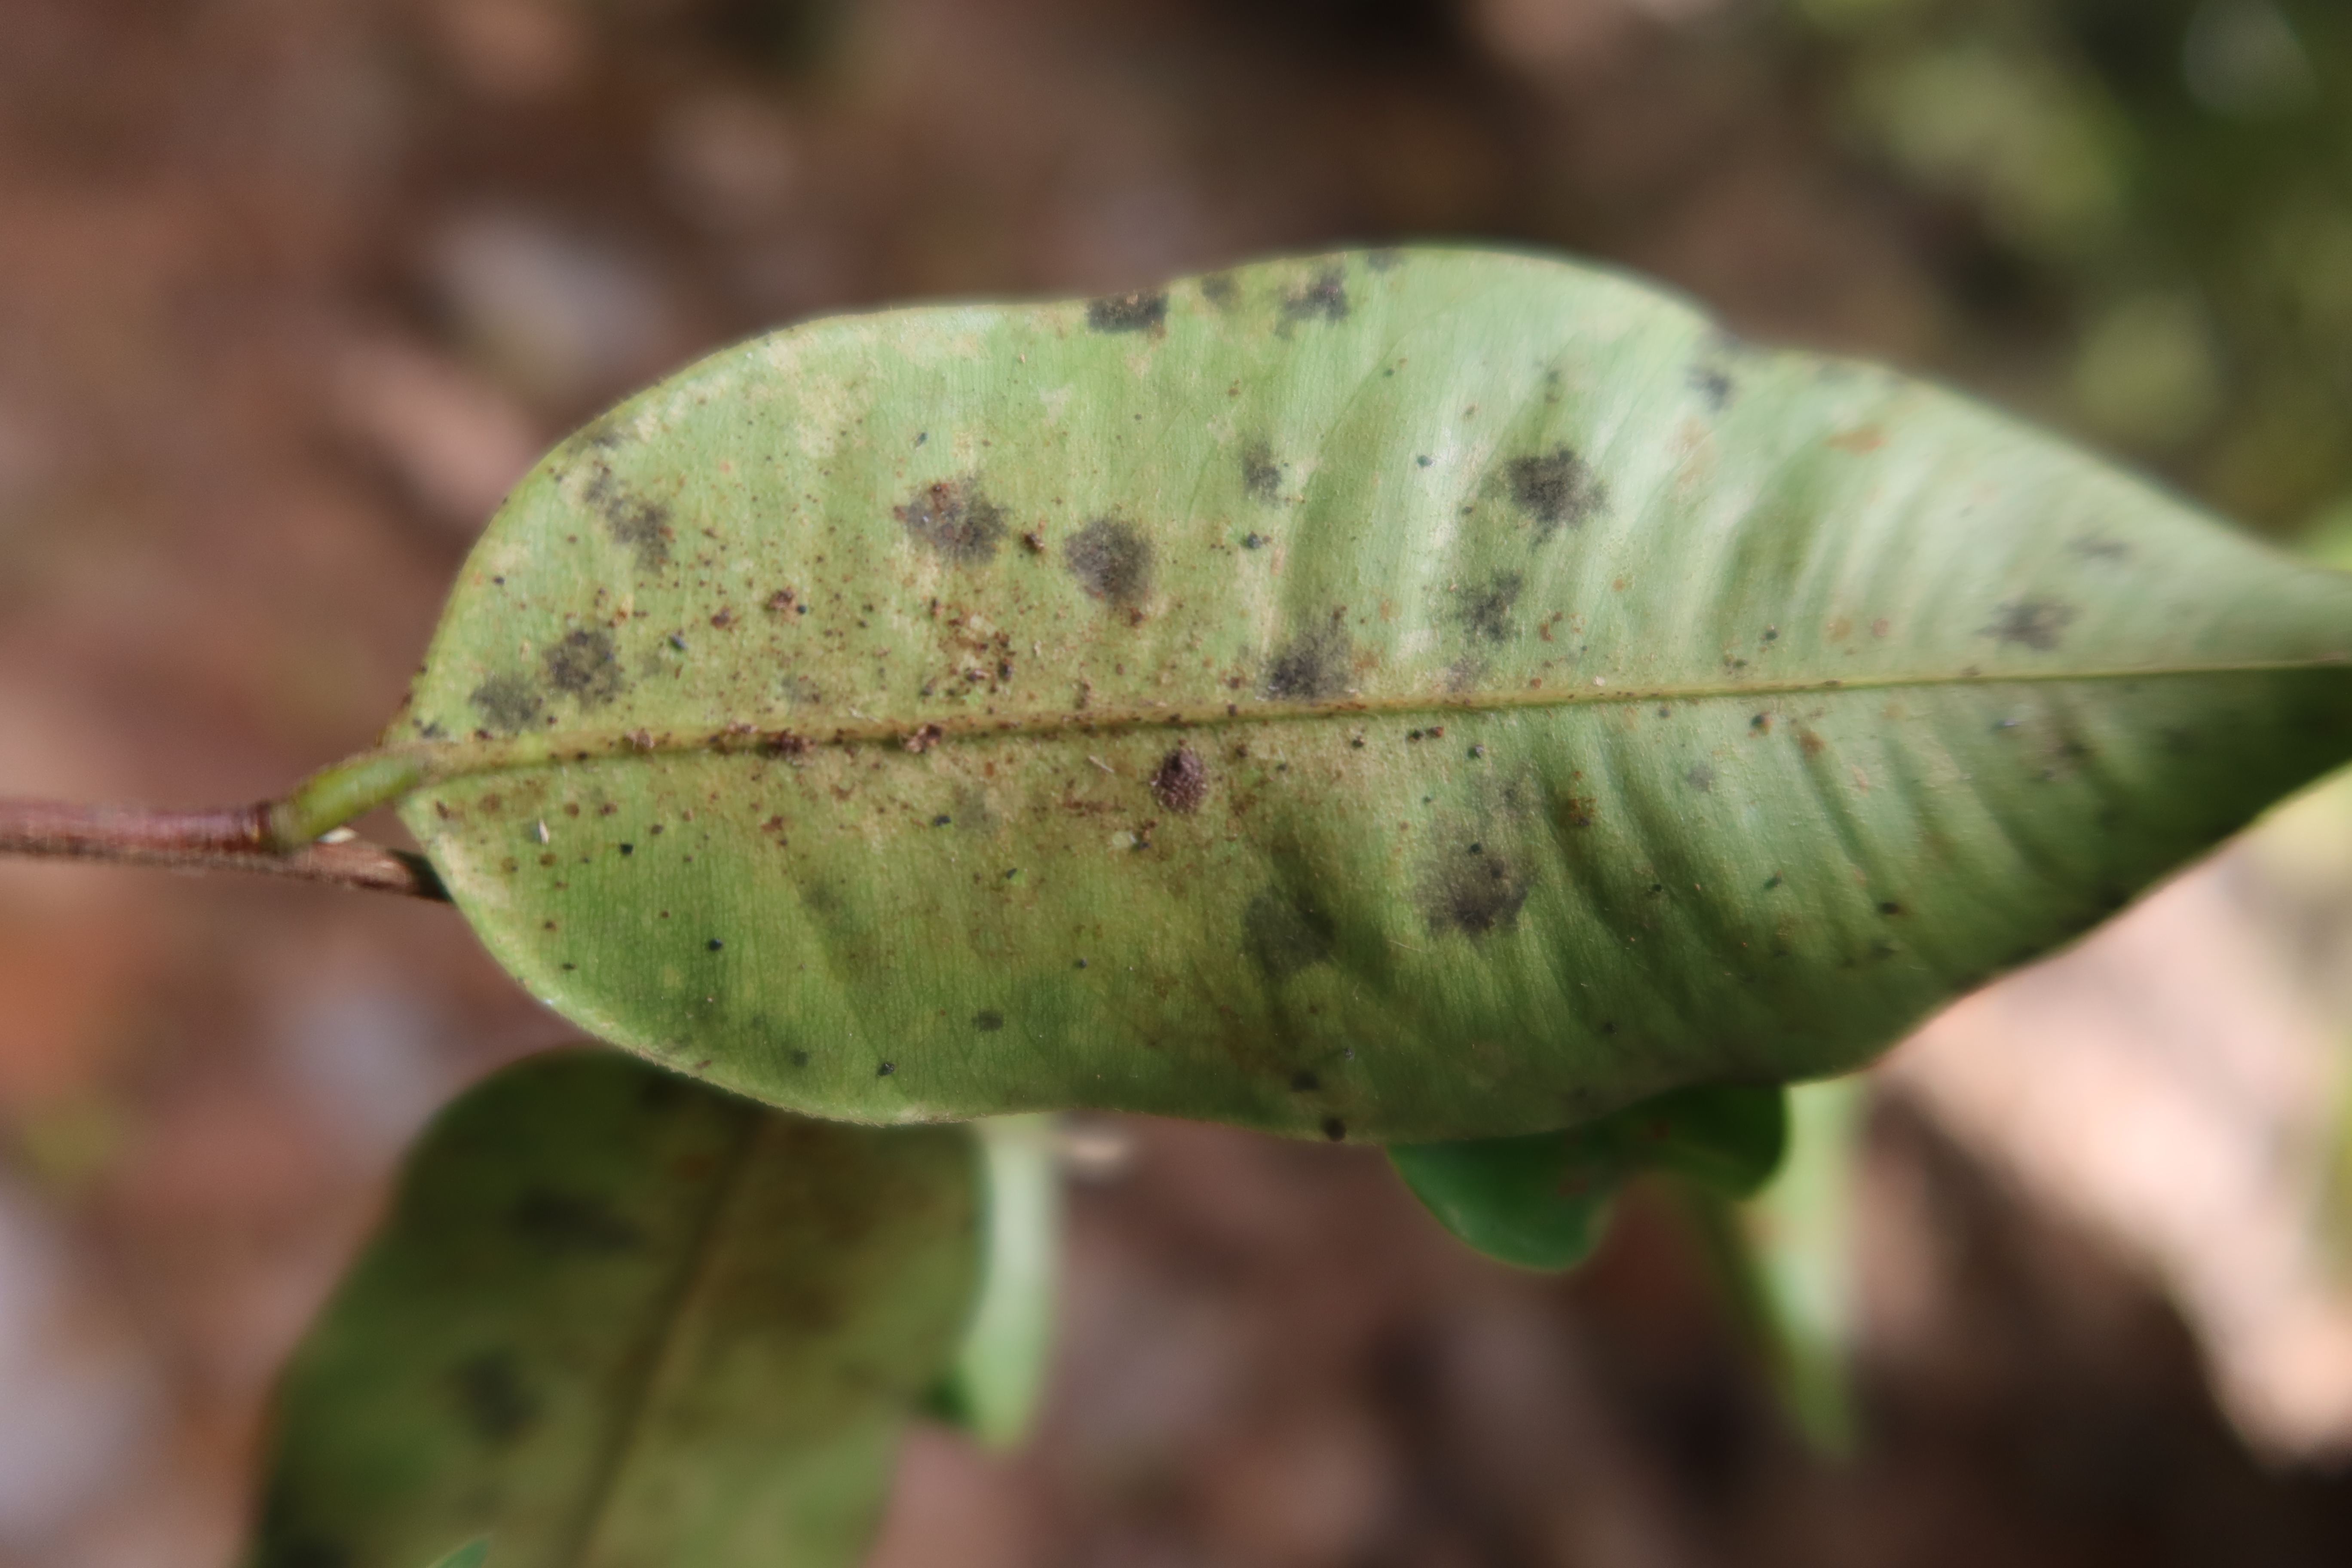
Label: Black spots